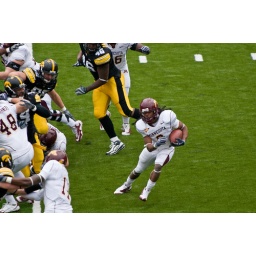
Minnesota Golden Gophers running back Kevin Whaley decides to try running around the wall rather than through it.